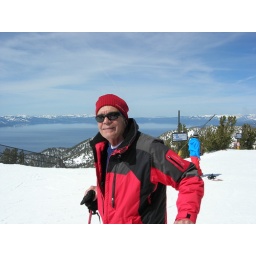
Ron on mountain top with lake in background.